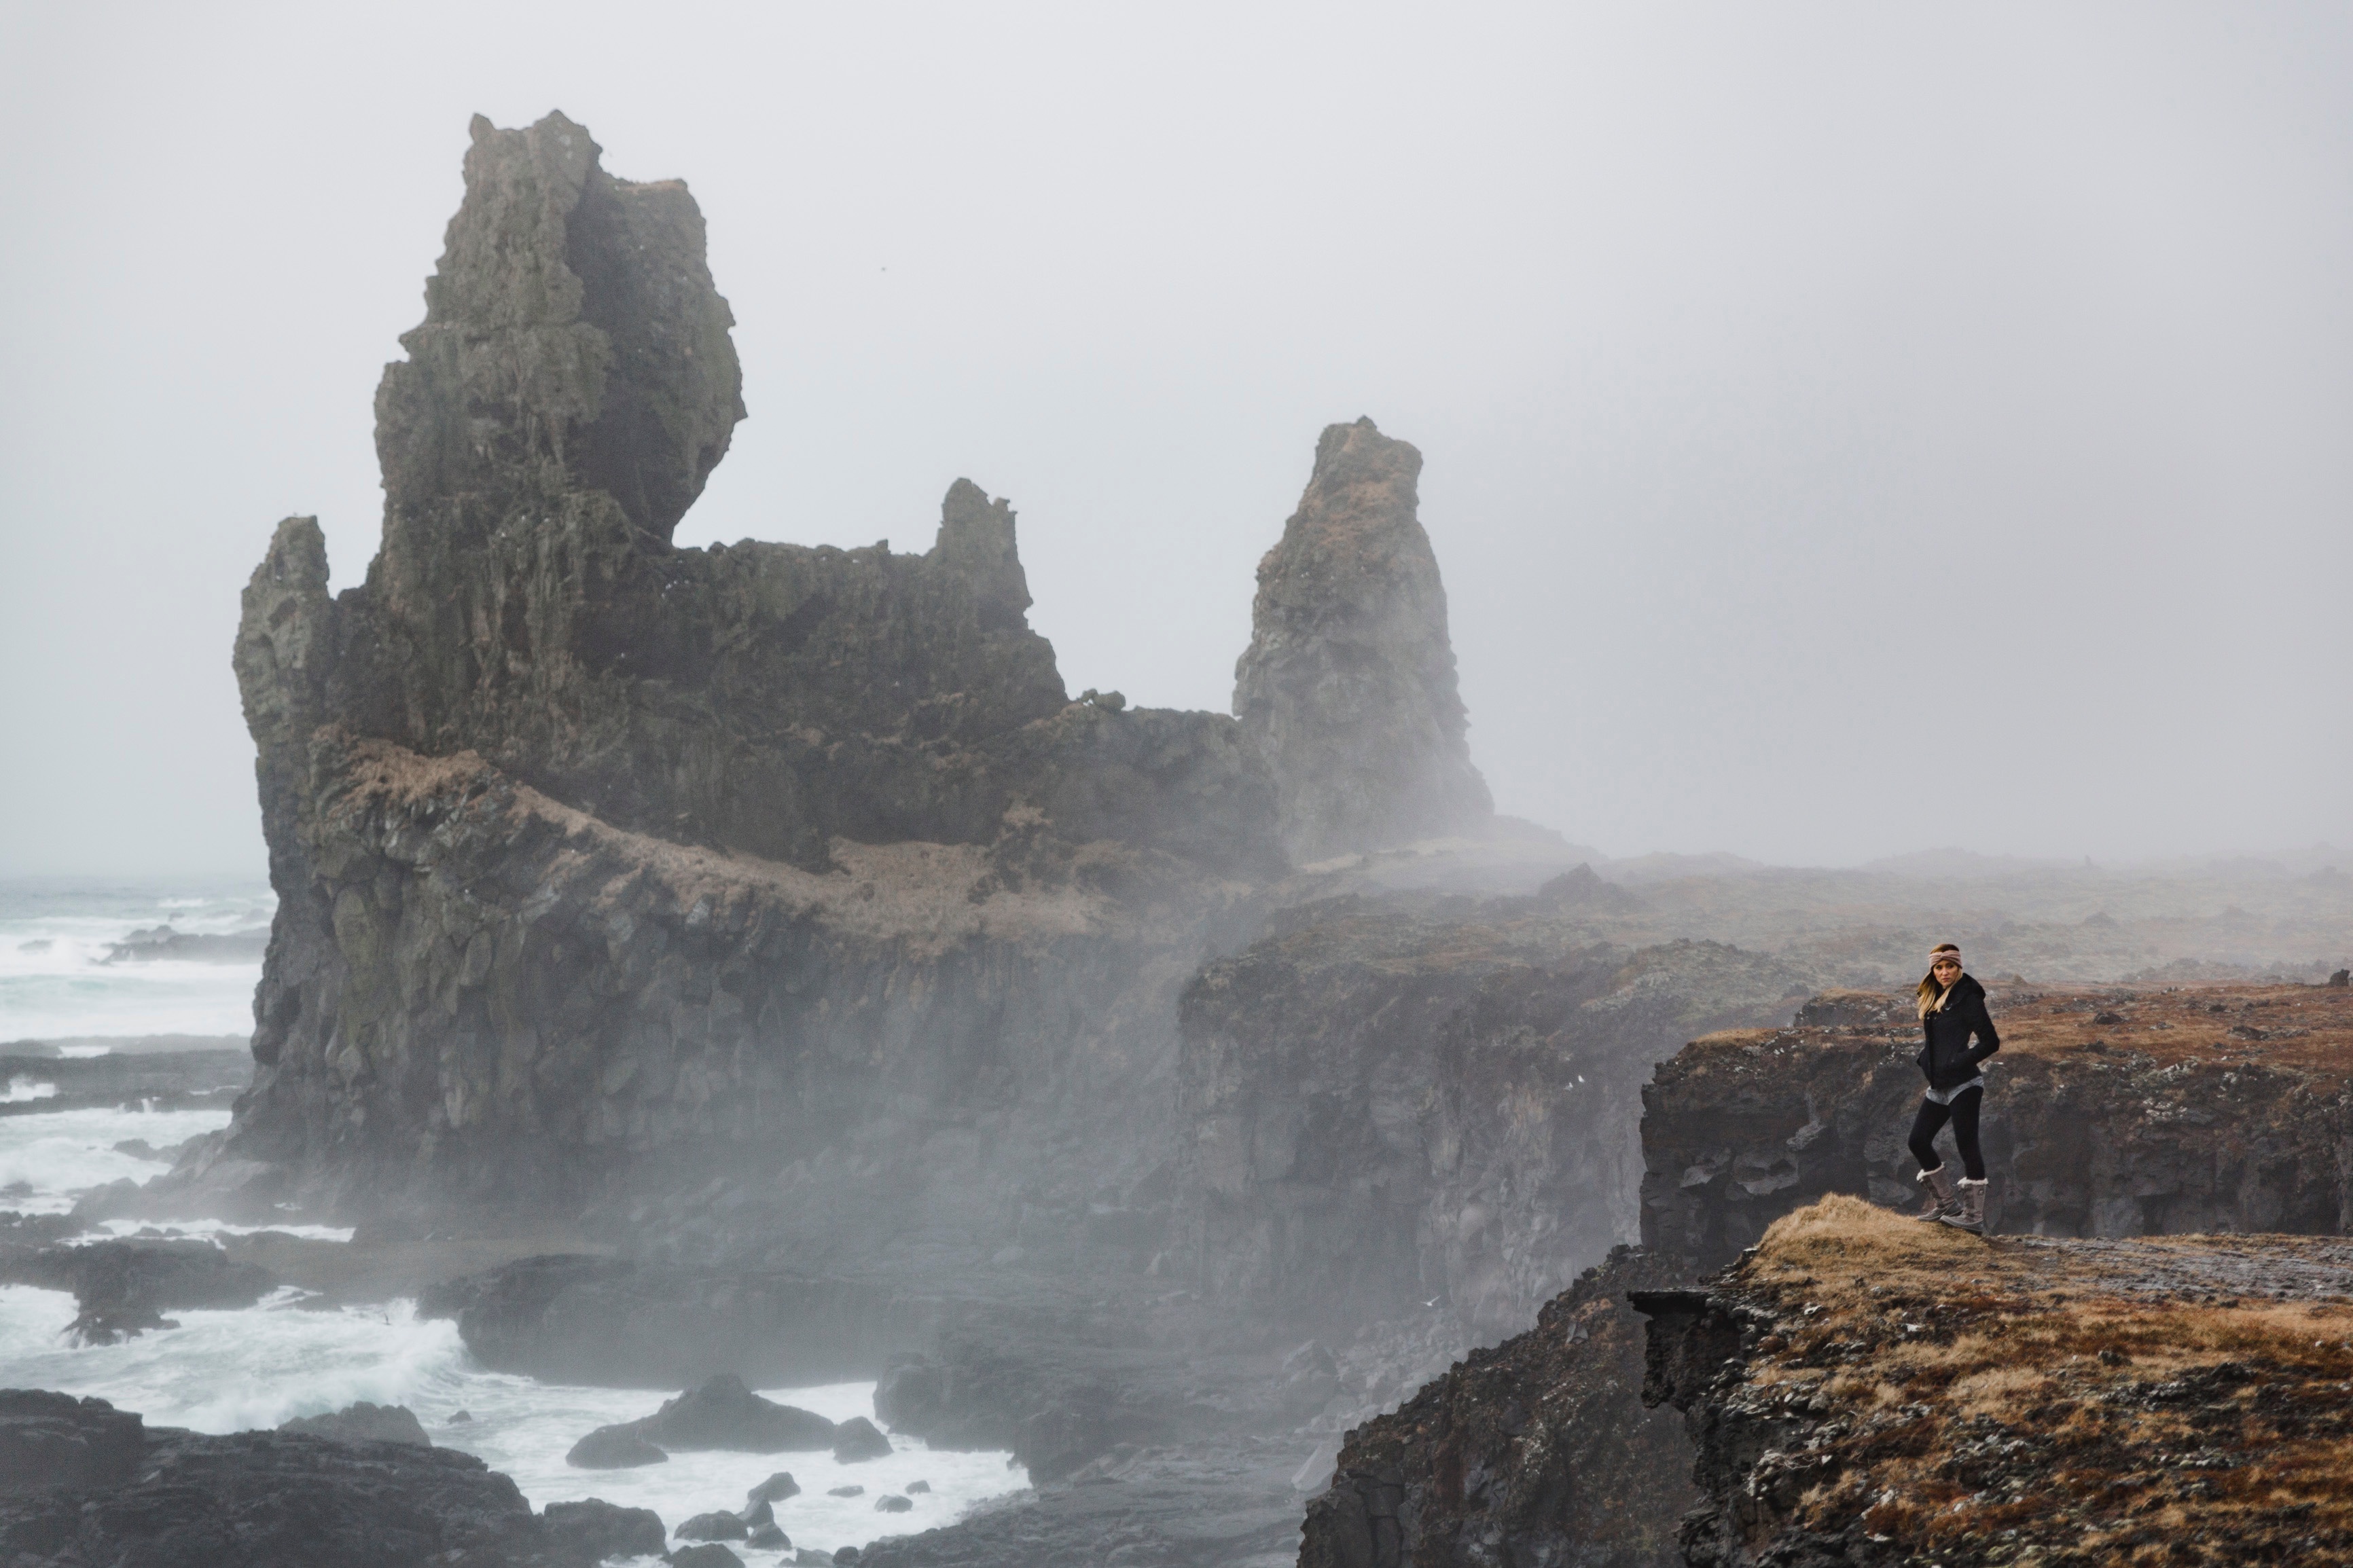
sea, coast, rock, ocean, wave, formation, cliff, stack, terrain, material, geology, water feature, cape, landform, geographical feature, atmospheric phenomenon